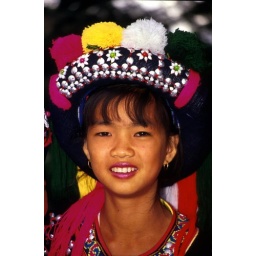
Thai- girl in traditional dress